Uchenna Nwosu

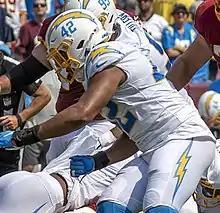
Nwosu with the Chargers in 2021

The Los Angeles Chargers selected Nwosu in the second round (48th overall) of the 2018 NFL draft. Nwosu was the sixth linebacker drafted in 2018. He played in his hometown of Carson at the temporary home of the Chargers at the StubHub Center.